List of birds of Oman

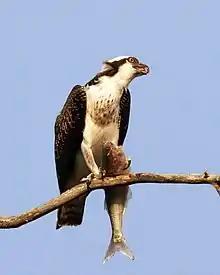
Osprey, breeds on coastal cliffs and islands.

Order: PelecaniformesFamily: Threskiornithidae